Adoring

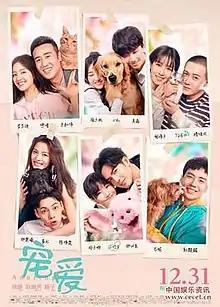

Adoring is a Chinese ensemble romantic comedy-drama film directed by Larry Yang and produced by Xu Zheng. It tells 6 heartwarming stories of how people interact with their pets to discover love in their lives. Principal photography began in April 2019 in China and it was released in China on 31 December 2019. It was subsequently released internationally in North America, Australia, New Zealand, the United Kingdom, Singapore and Japan from January 2020.